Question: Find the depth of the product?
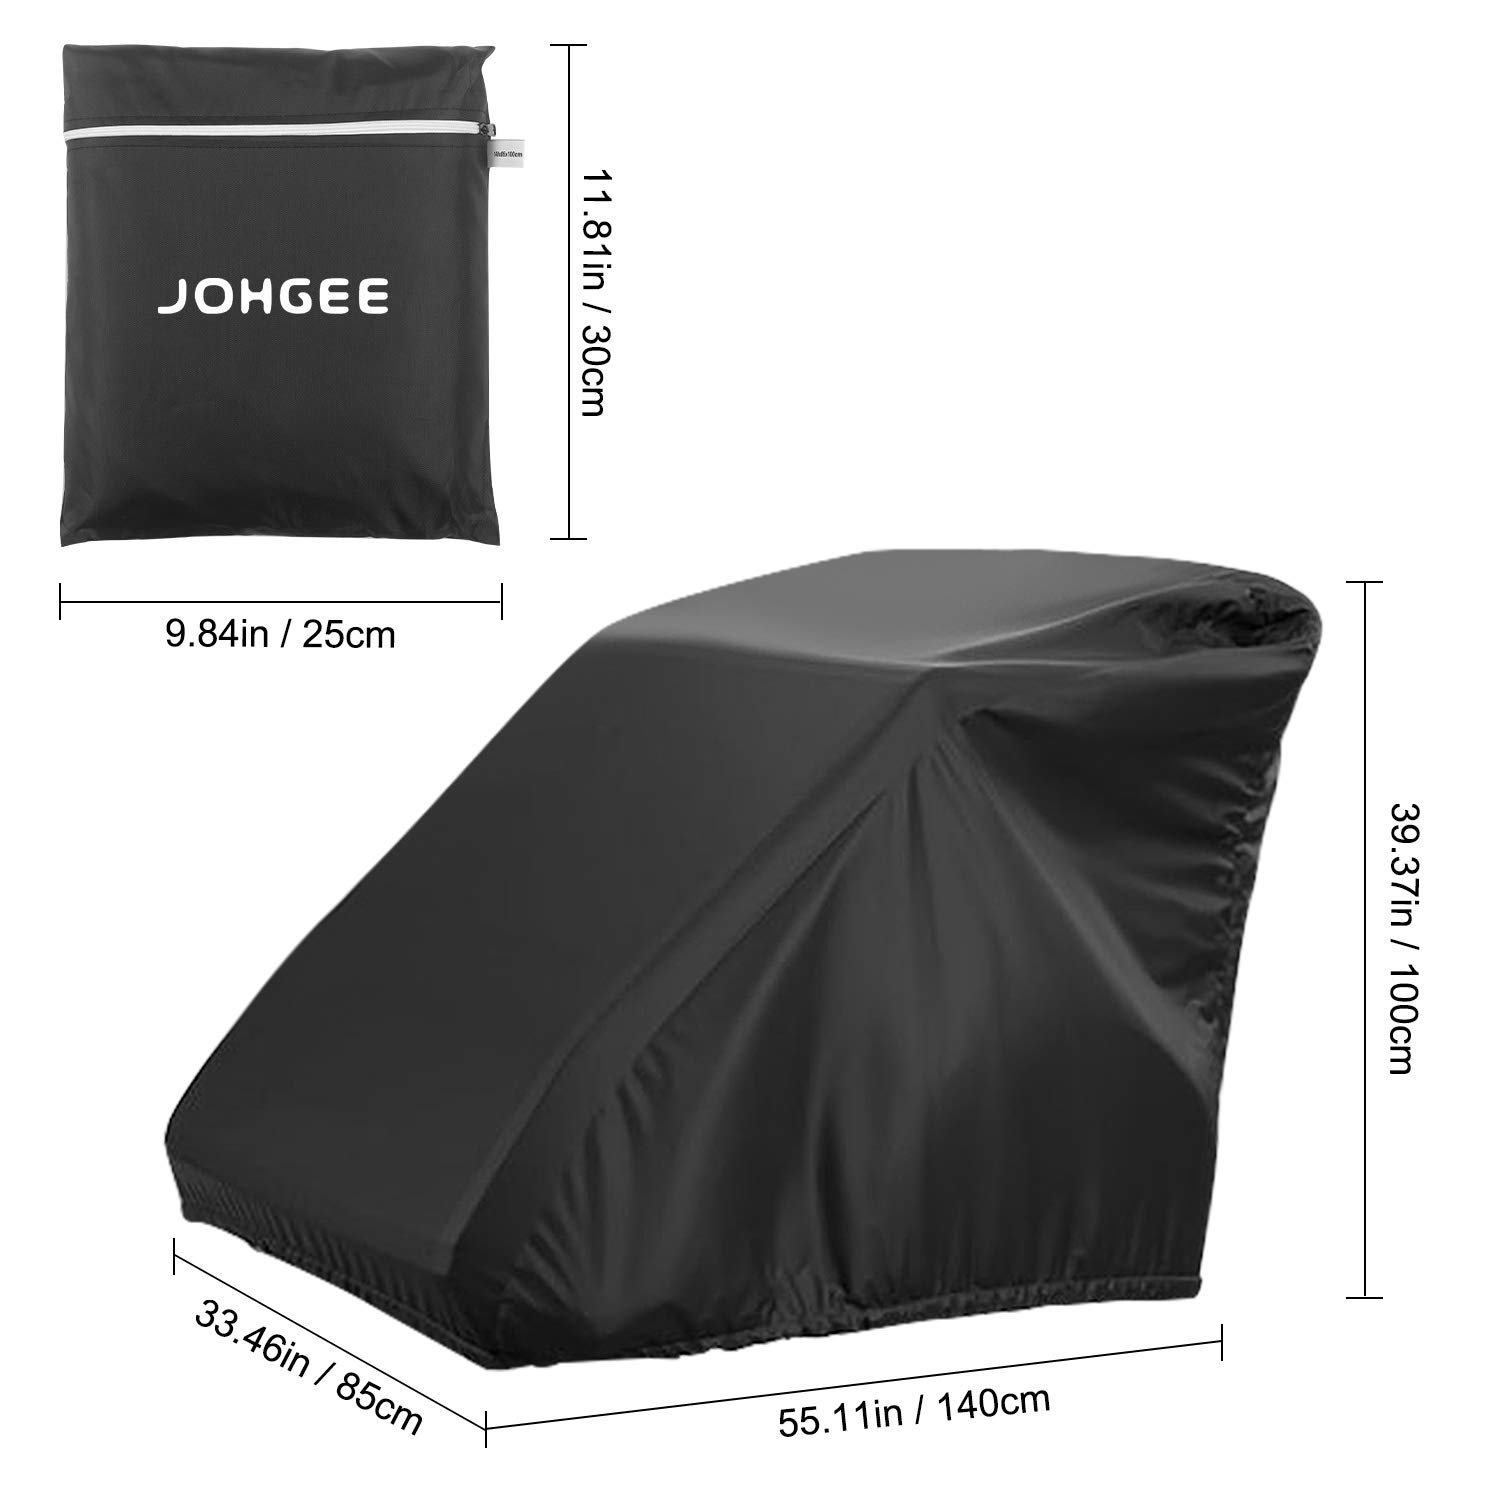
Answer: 140.0 centimetre